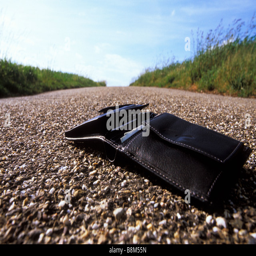
leather wallet lying on a country road